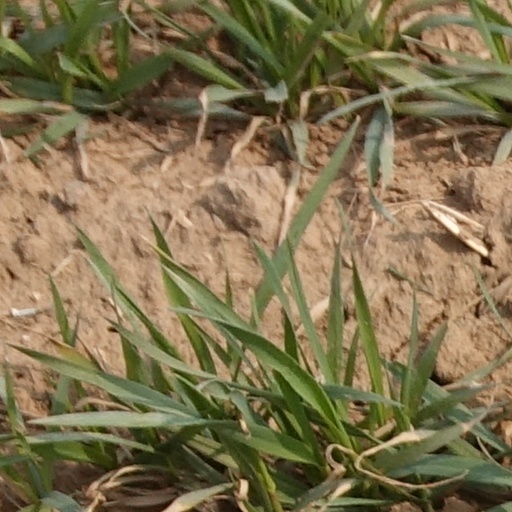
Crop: wheat